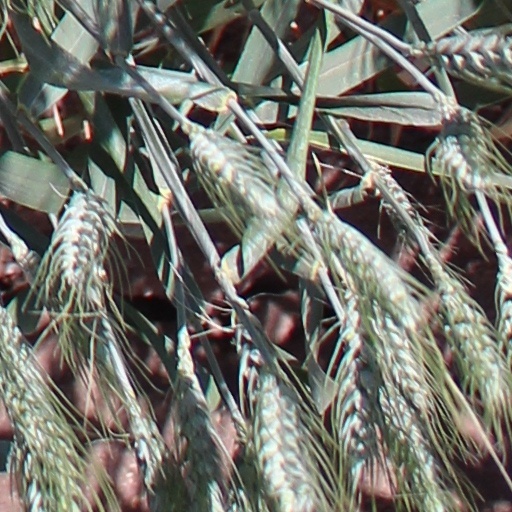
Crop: wheat